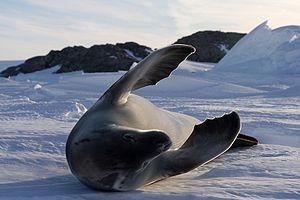
Phoque crabier
La terre Adélie est une région de l'Antarctique découverte en 1840 par l'explorateur français Jules Dumont d'Urville. L'aire d'environ 432 000 km² située entre 136° et 142° de longitude est et entre 90° et 67° de latitude sud est, sous le nom de Terre-Adélie, un territoire revendiqué par la France comme étant l'un des cinq districts des Terres australes et antarctiques françaises, bien que cette revendication ne soit pas universellement reconnue. Le territoire abrite la base scientifique française Dumont-d'Urville, sur l'île des Pétrels, rattachée au fuseau horaire UTC+10:00.
Le Phoque crabier est un mammifère marin. Sa population totale est estimée entre 8 et 50 millions d'individus.